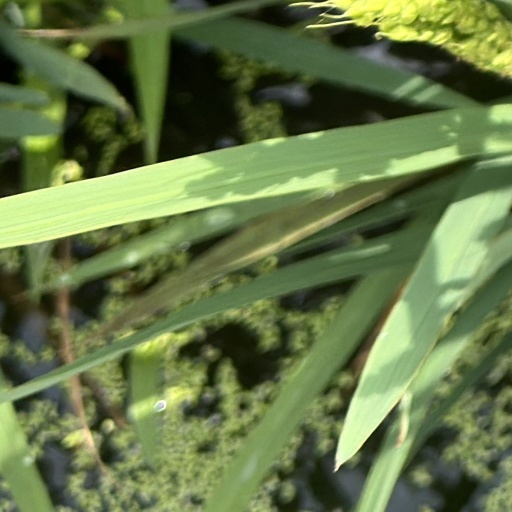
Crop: rice